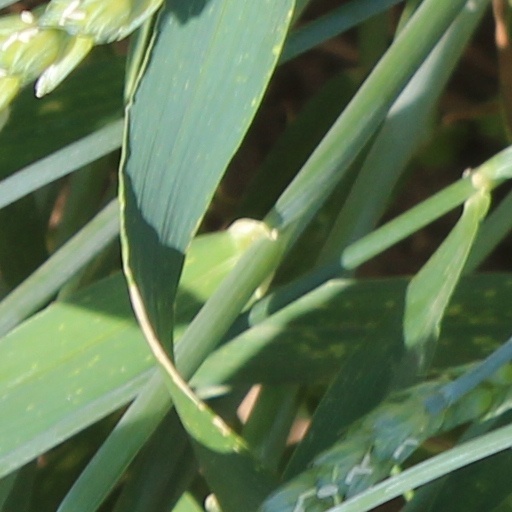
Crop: wheat